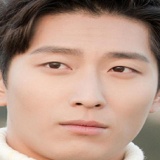
diễn viên Đậu Kiêu